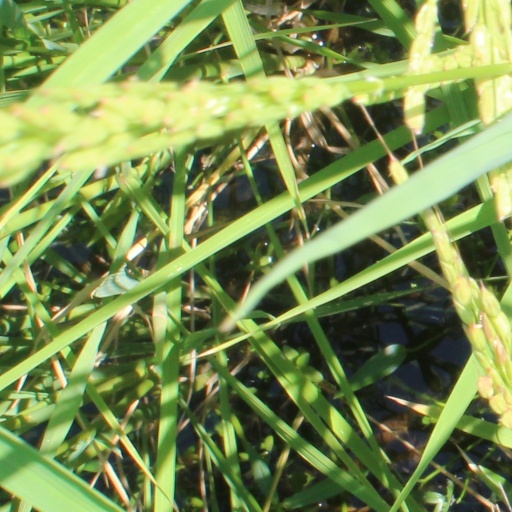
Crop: rice